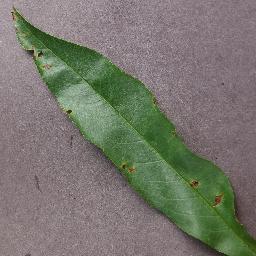
Label: Peach___Bacterial_spot